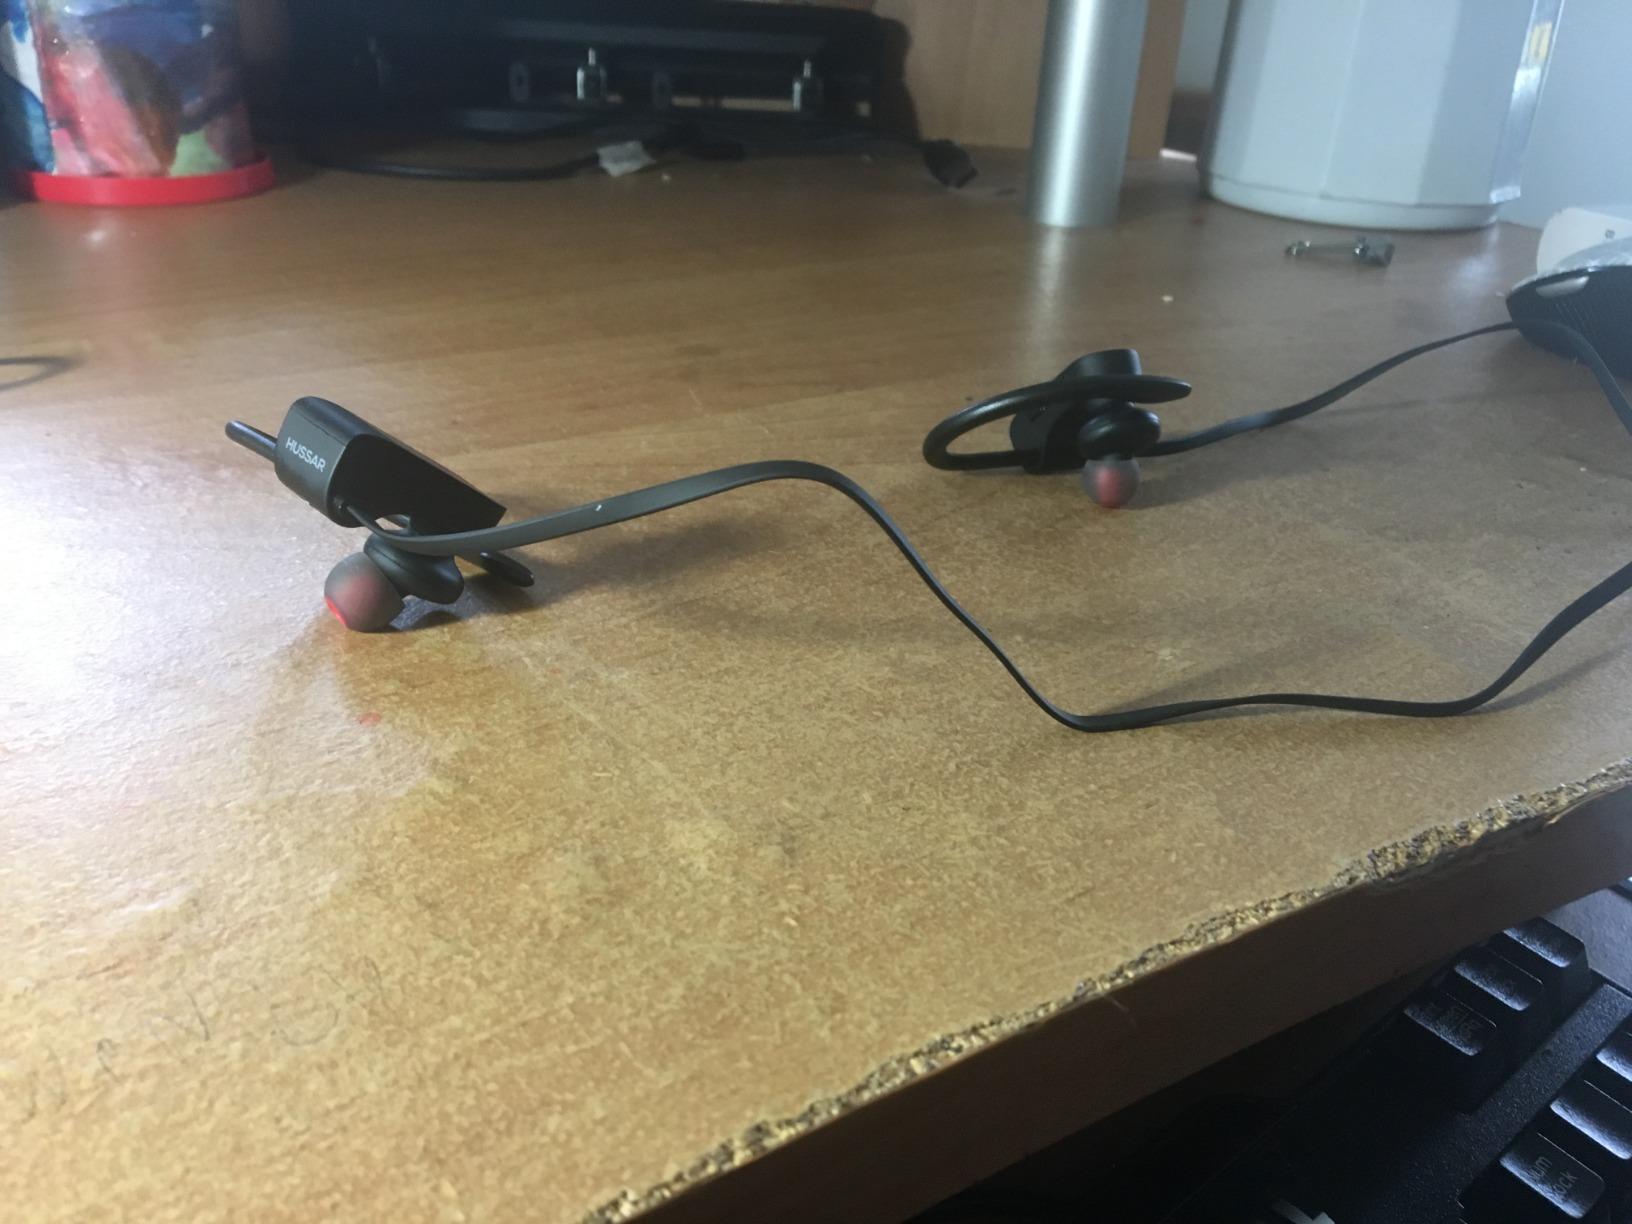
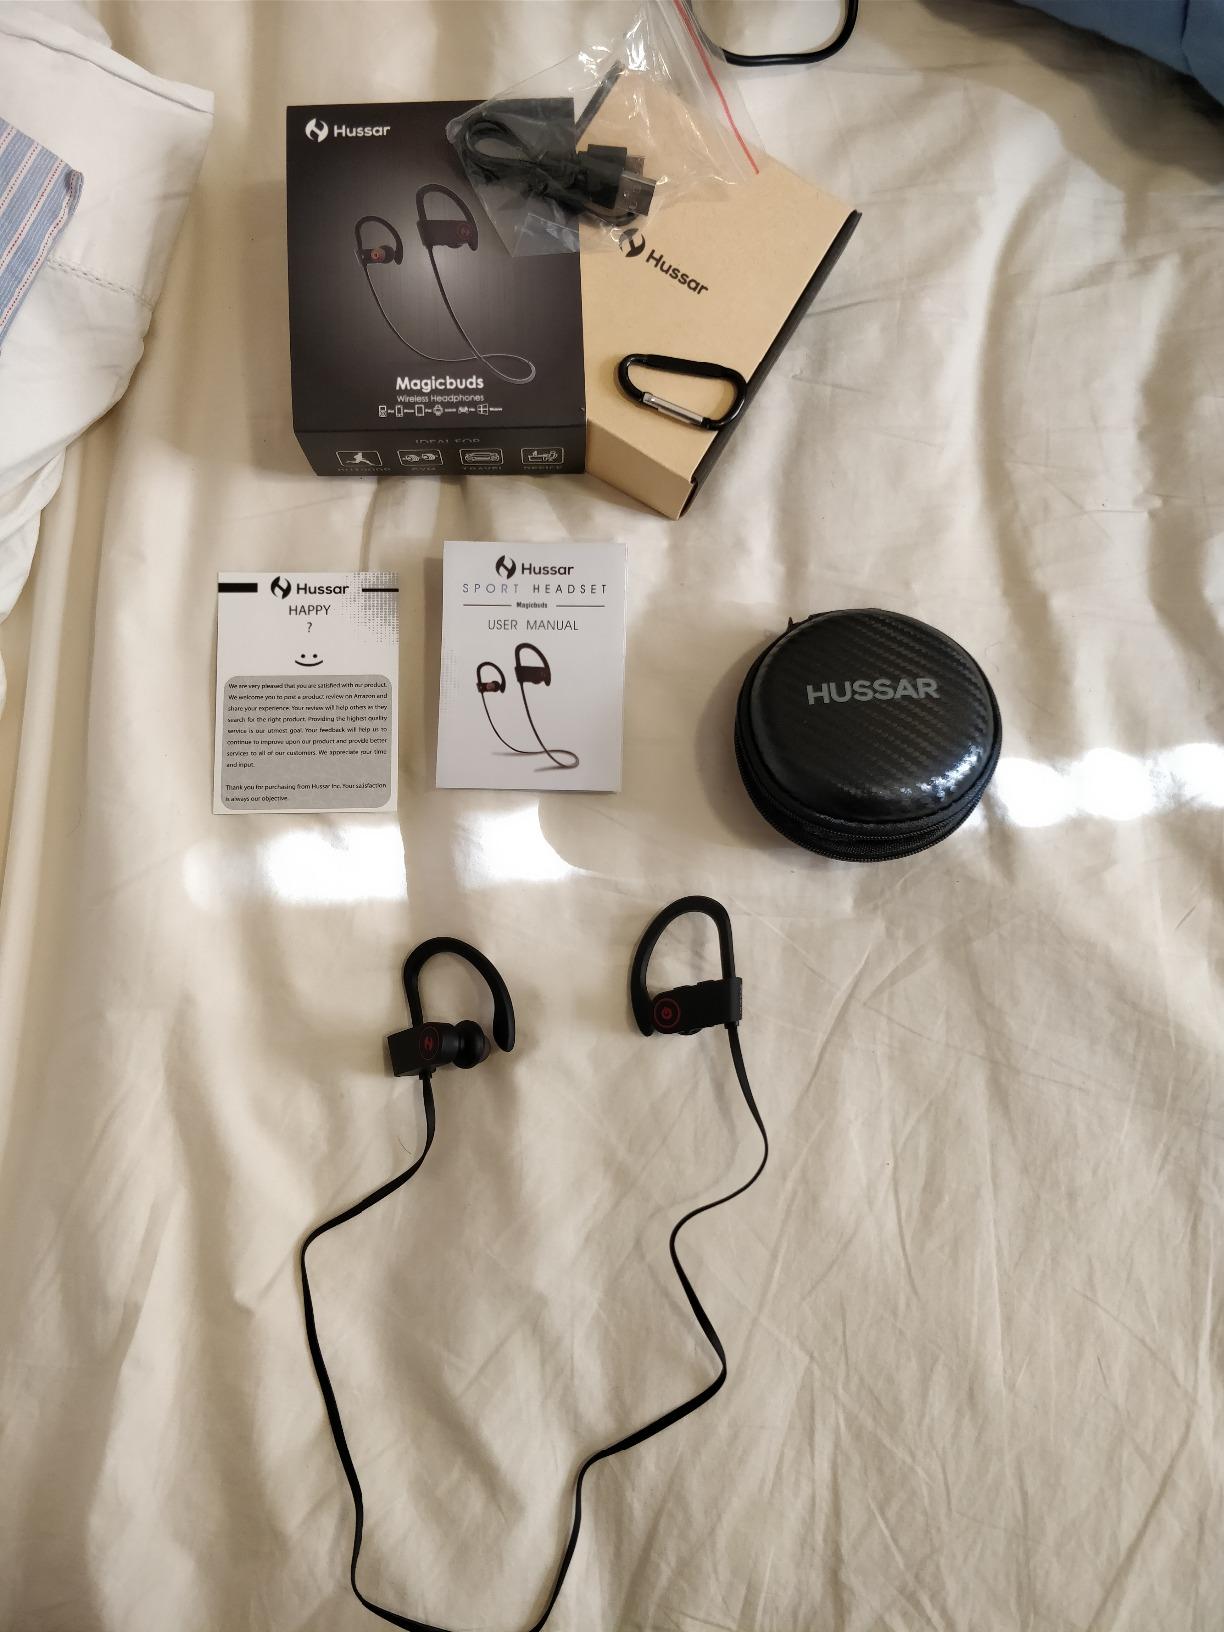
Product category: headphones
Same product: yes